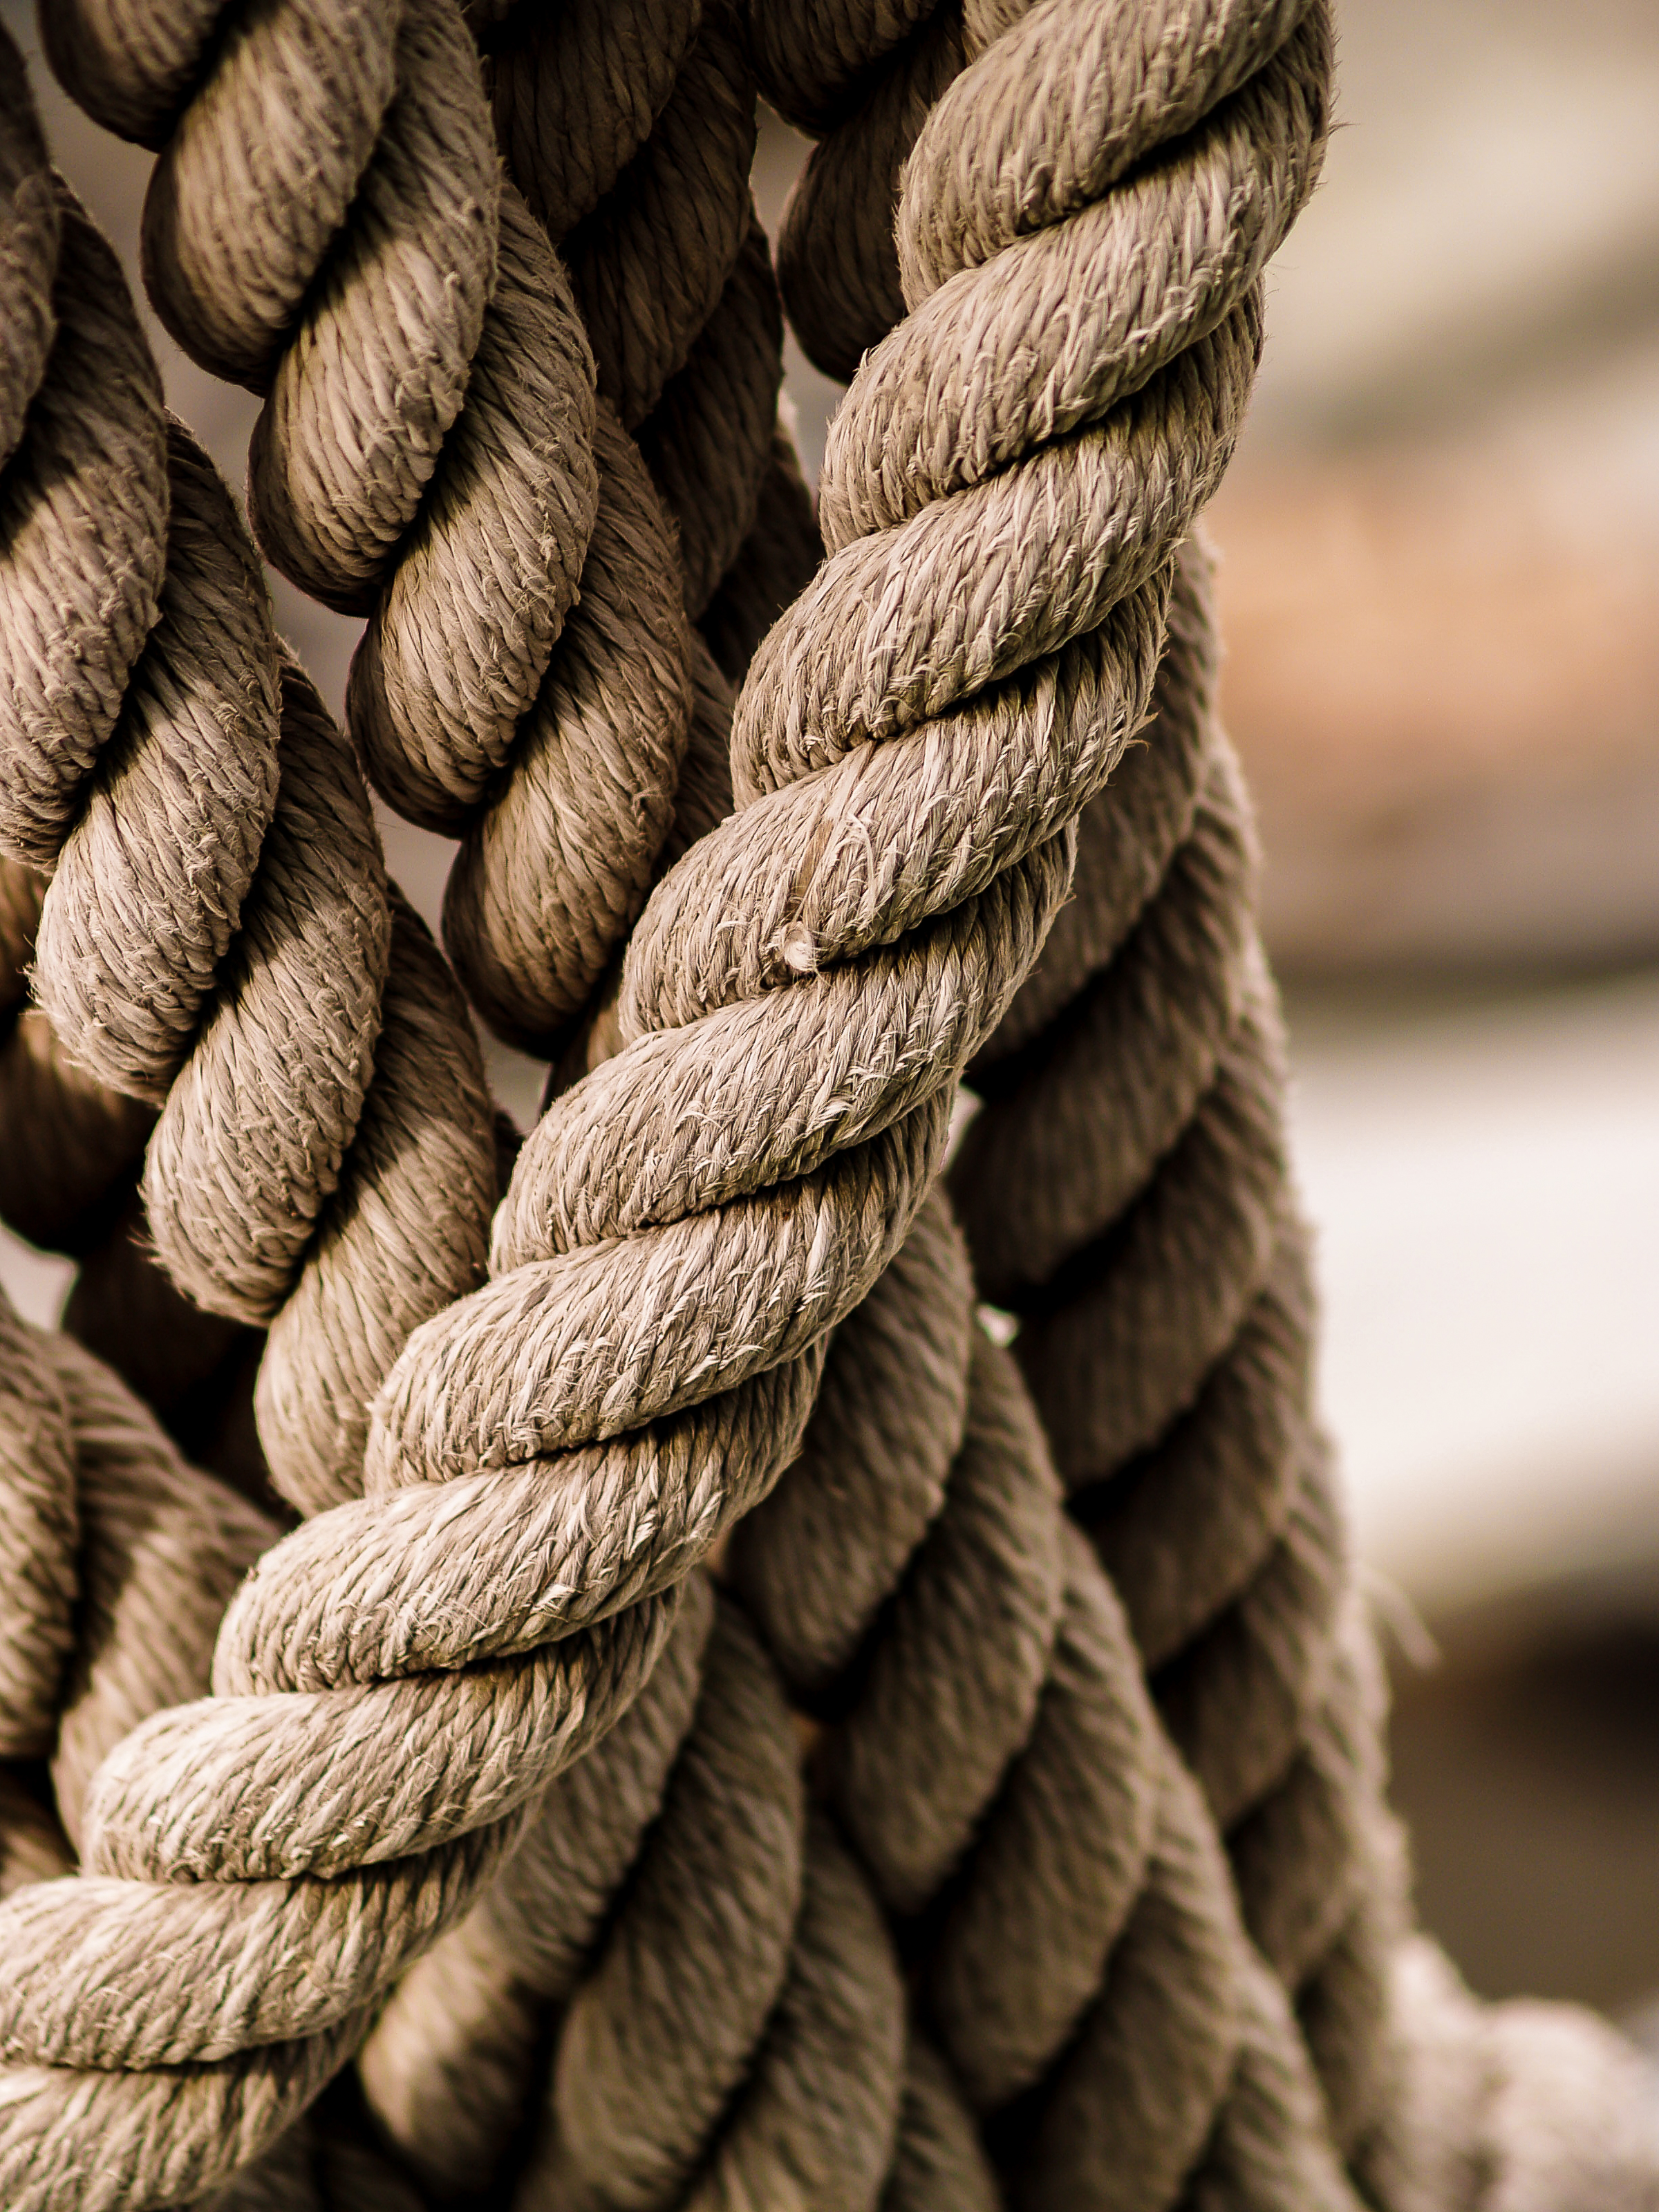
background, rope, cord, nautical, closeup, equipment, cable, texture, old, knot, marine, rough, fiber, spiral, strong, textured, macro, pattern, maritime, detail, strength, material, loop, nobody, ship, connection, string, line, vintage, object, close up, wool, thread, hardware accessory